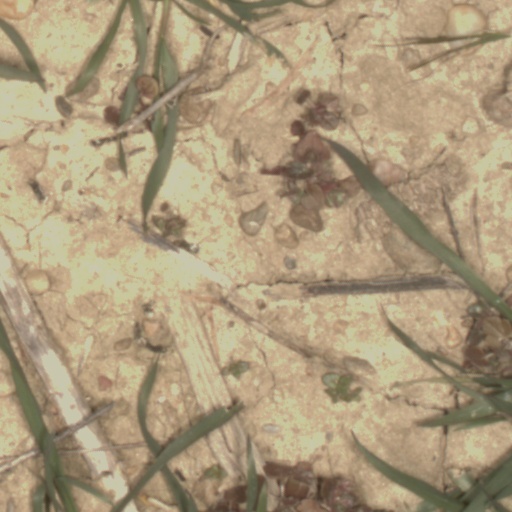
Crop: wheat